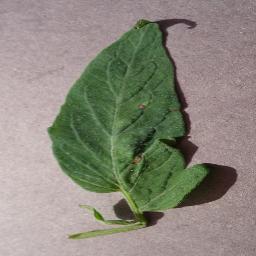
Label: Tomato___Target_Spot